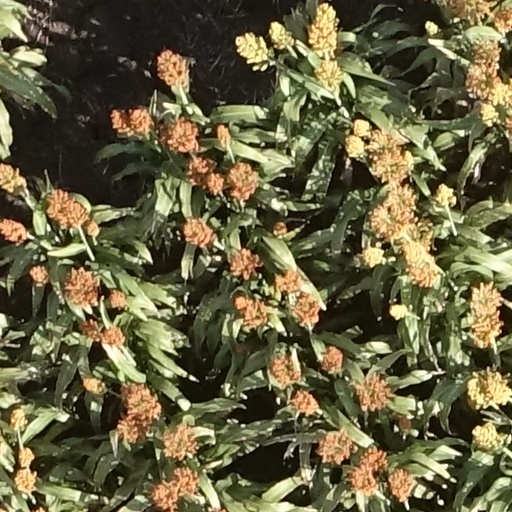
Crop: sorghum